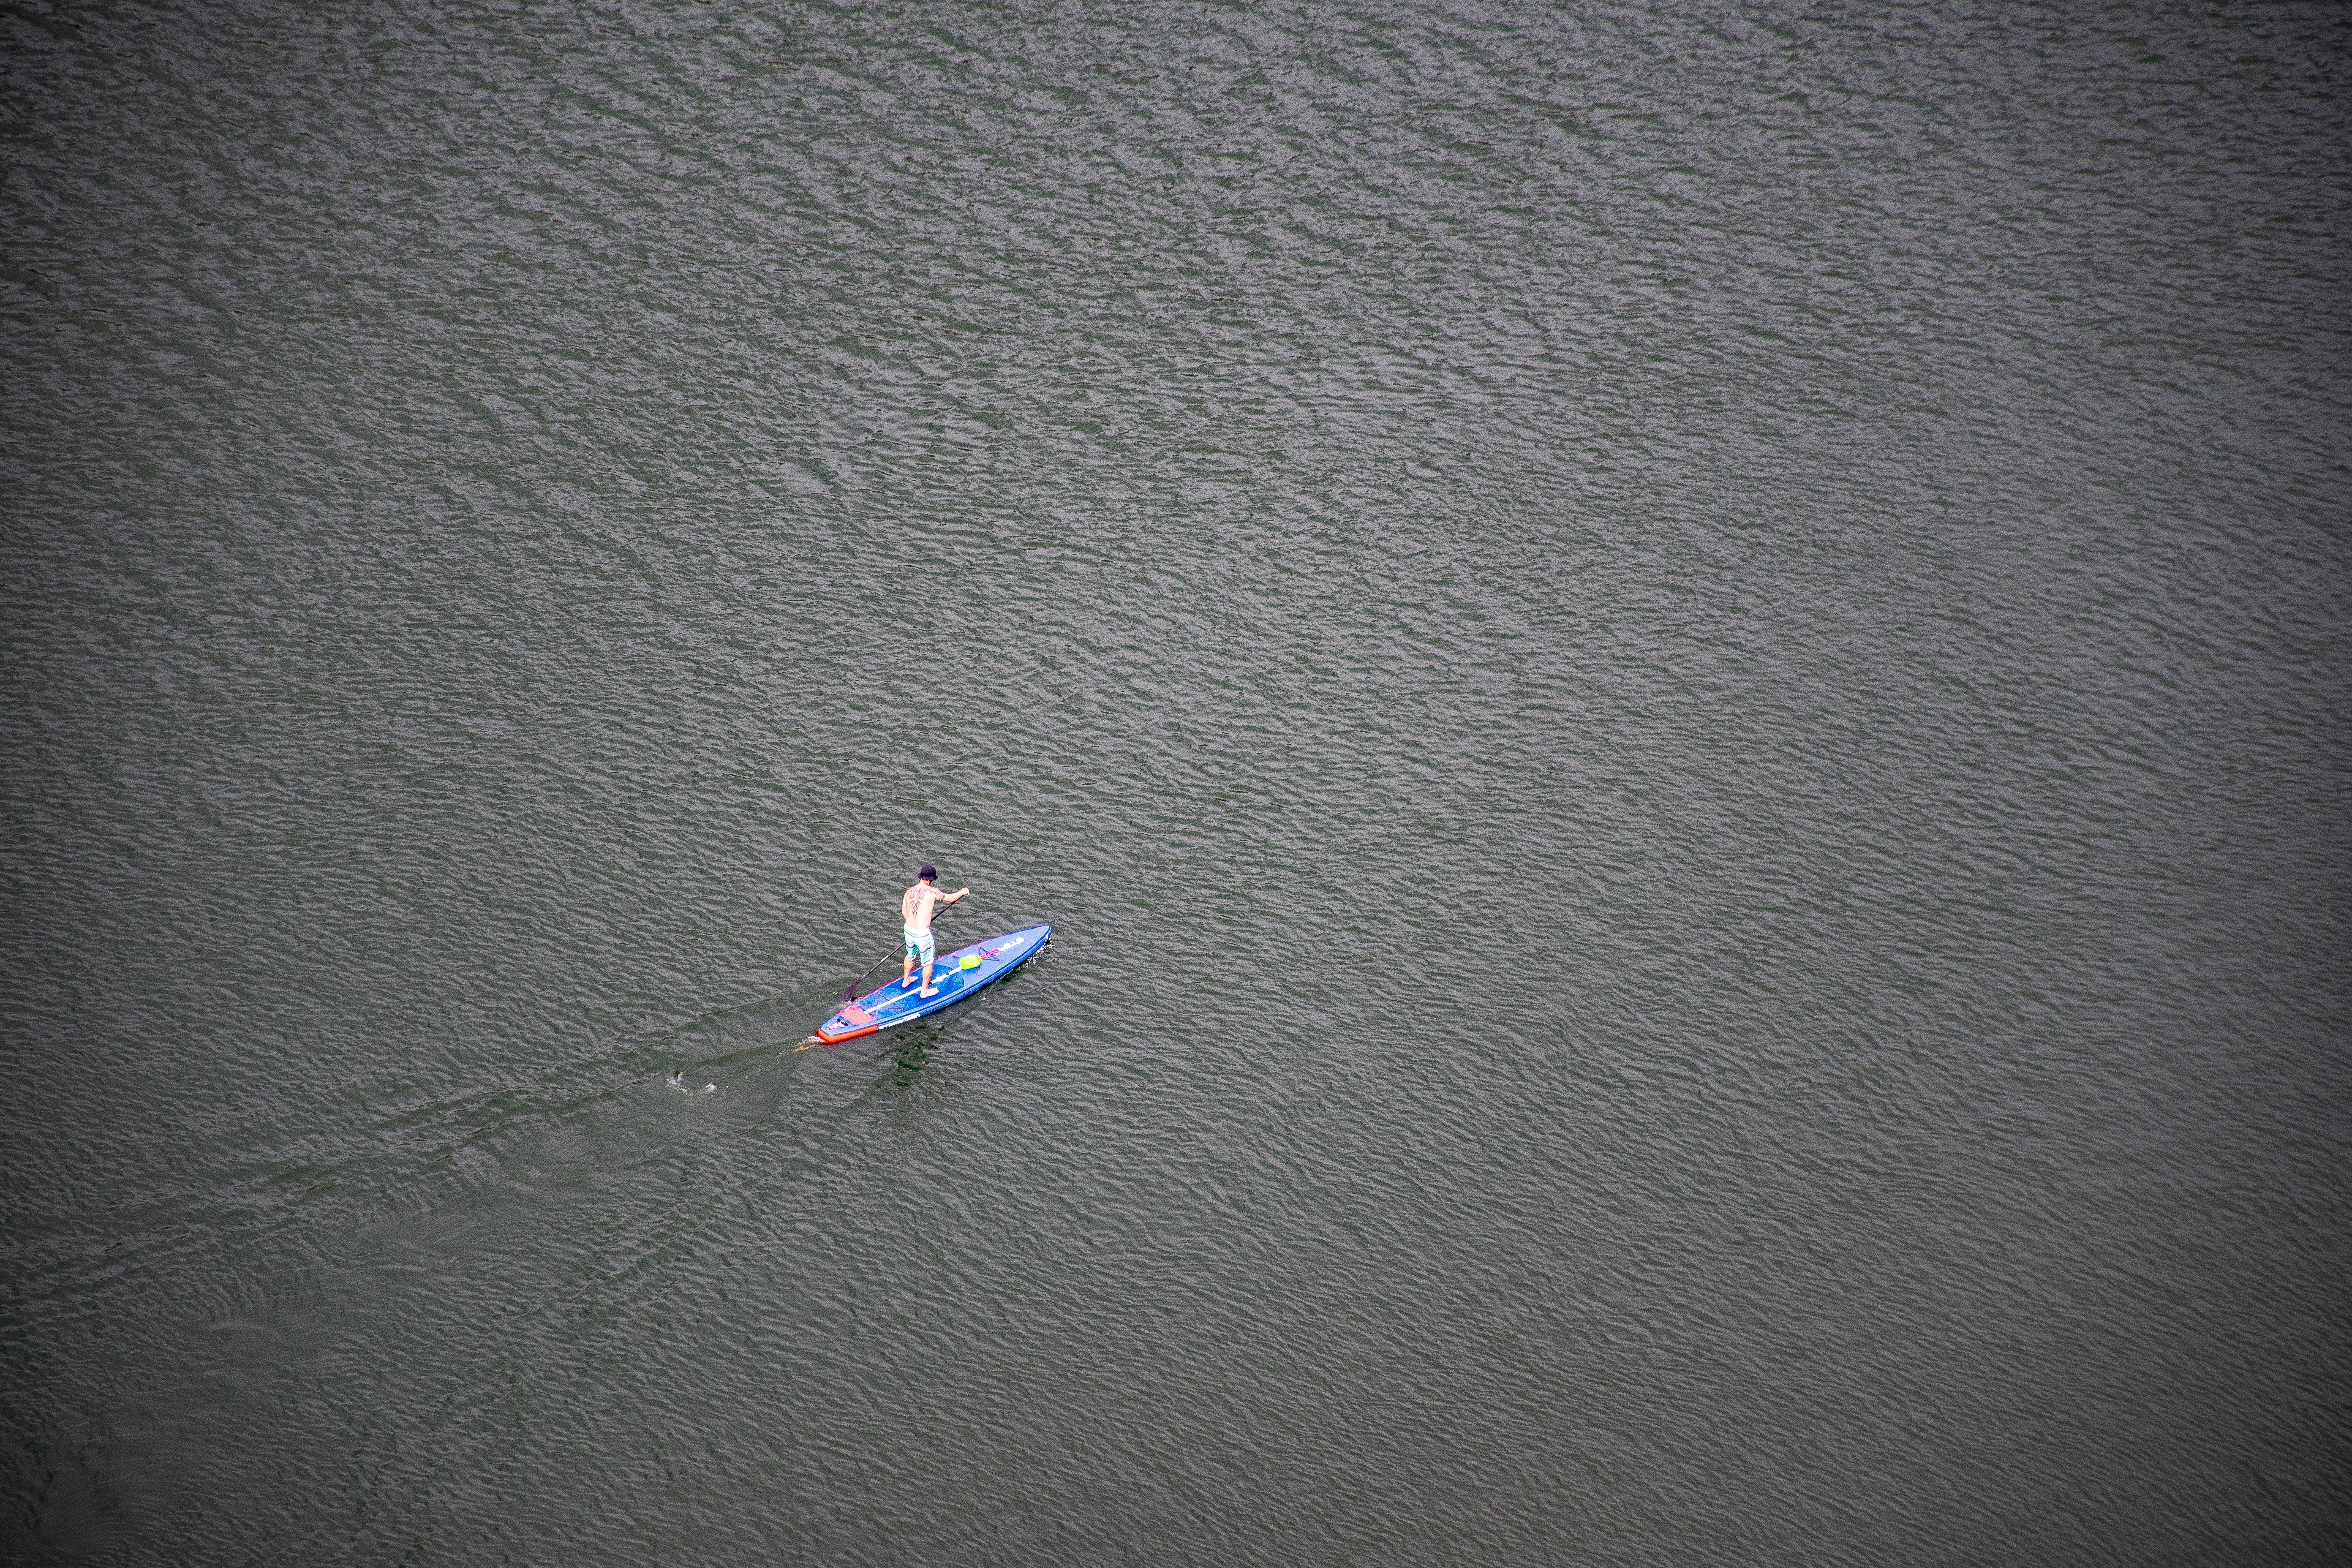
water transportation, blue, water, calm, vehicle, boat, boating, watercraft, recreation, river